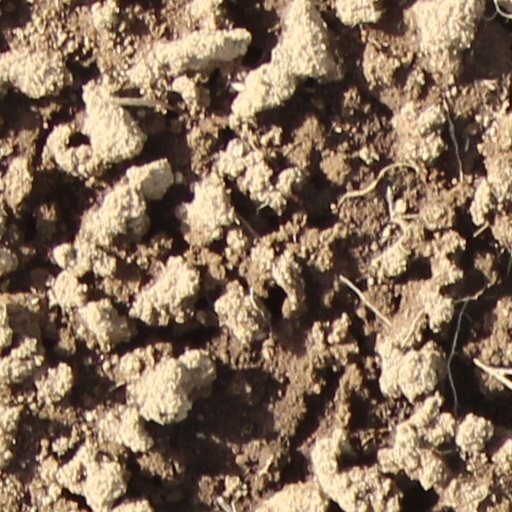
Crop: wheat